Chamba, Himachal Pradesh

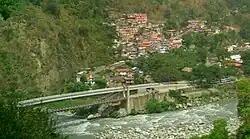
The lower, old part of the town and bridge

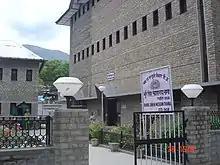
The Bhuri Singh Museum

Buildings in Chamba were traditionally constructed using local materials. Buildings were made out of dry stone masonry, with the walls and floors of the older houses plastered with a concoction of clay and cow dung. Thick wooden beams were used to support the walls, paying attention to durability and to withstand earthquakes, and wooden cantilever construction was often used to support the verandas. The staircases and doors were made from wood, with the doors often decorated in religious reliefs and flanked by two lamps to light it at night. Before the arrival of the British, who introduced slate roofs to Chamba, roofs were covered with planks, coated in clay. Few of these houses remain today, although a number still have wood-clay roofs in villages in the suburbs.